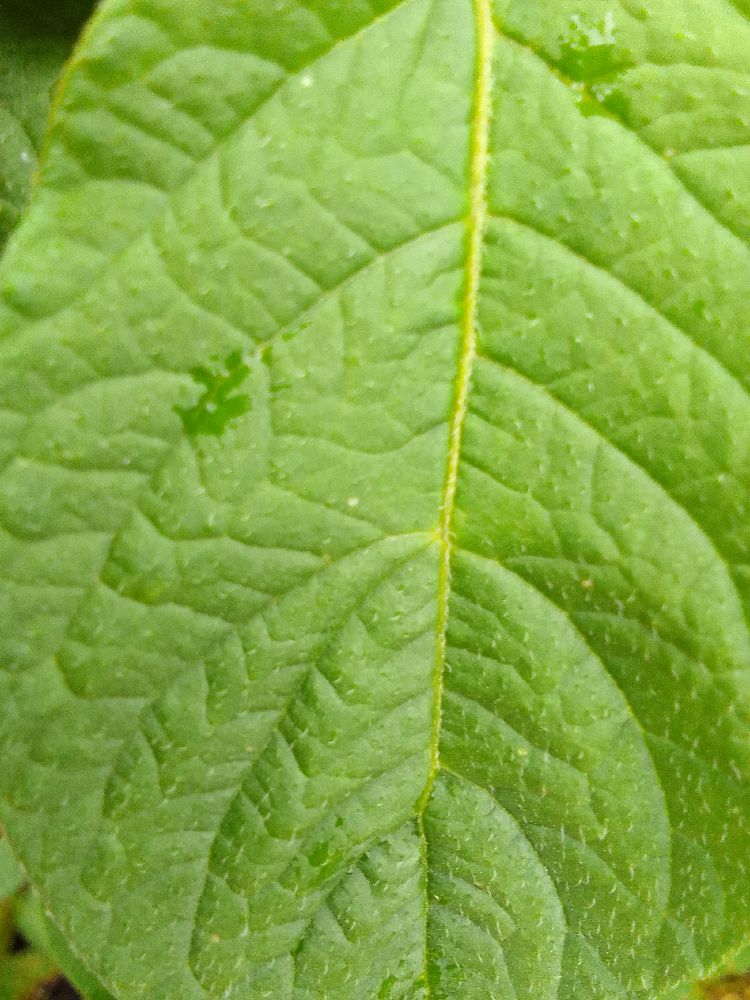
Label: Healthy